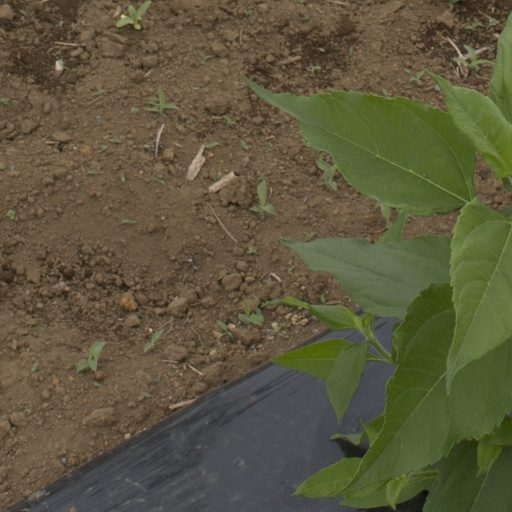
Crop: Jerusalem artichoke